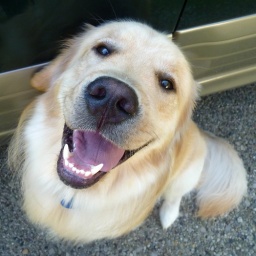
Happy dog thinks he's going for a car ride. Why, I don't know. He's always sick in the car.